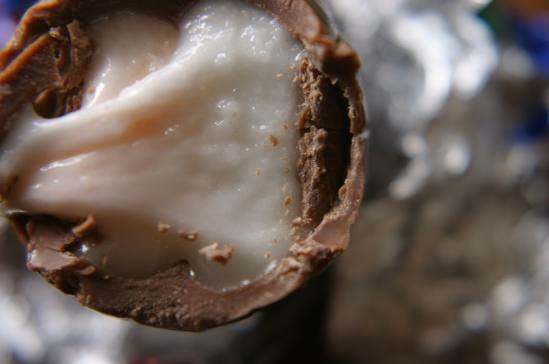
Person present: No